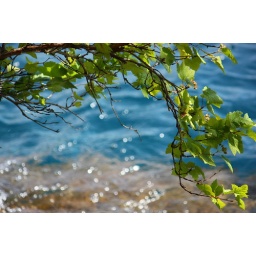
tree over lake crescent